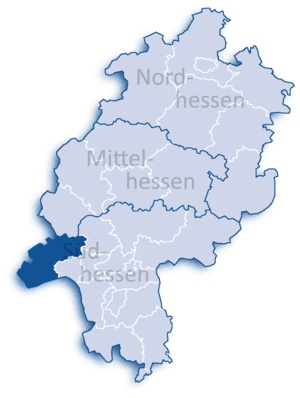
L’arrondissement de Rheingau-Taunus est un arrondissement de Hesse situé dans le district de Darmstadt. Son chef-lieu est Bad Schwalbach.